Chico's FAS

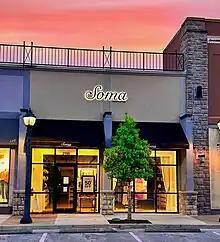
A Soma store

Chico's FAS, Inc. is an American women's clothing and accessories retailer founded in 1983 on Sanibel Island, Florida. Founded by Marvin and Helene Gralnick, it is headquartered in Fort Myers, Florida and operates four brands: its namesake Chico's store, White House Black Market, Soma and TellTale.